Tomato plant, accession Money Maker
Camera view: bottom (45 deg); turntable rotation: 300 degrees
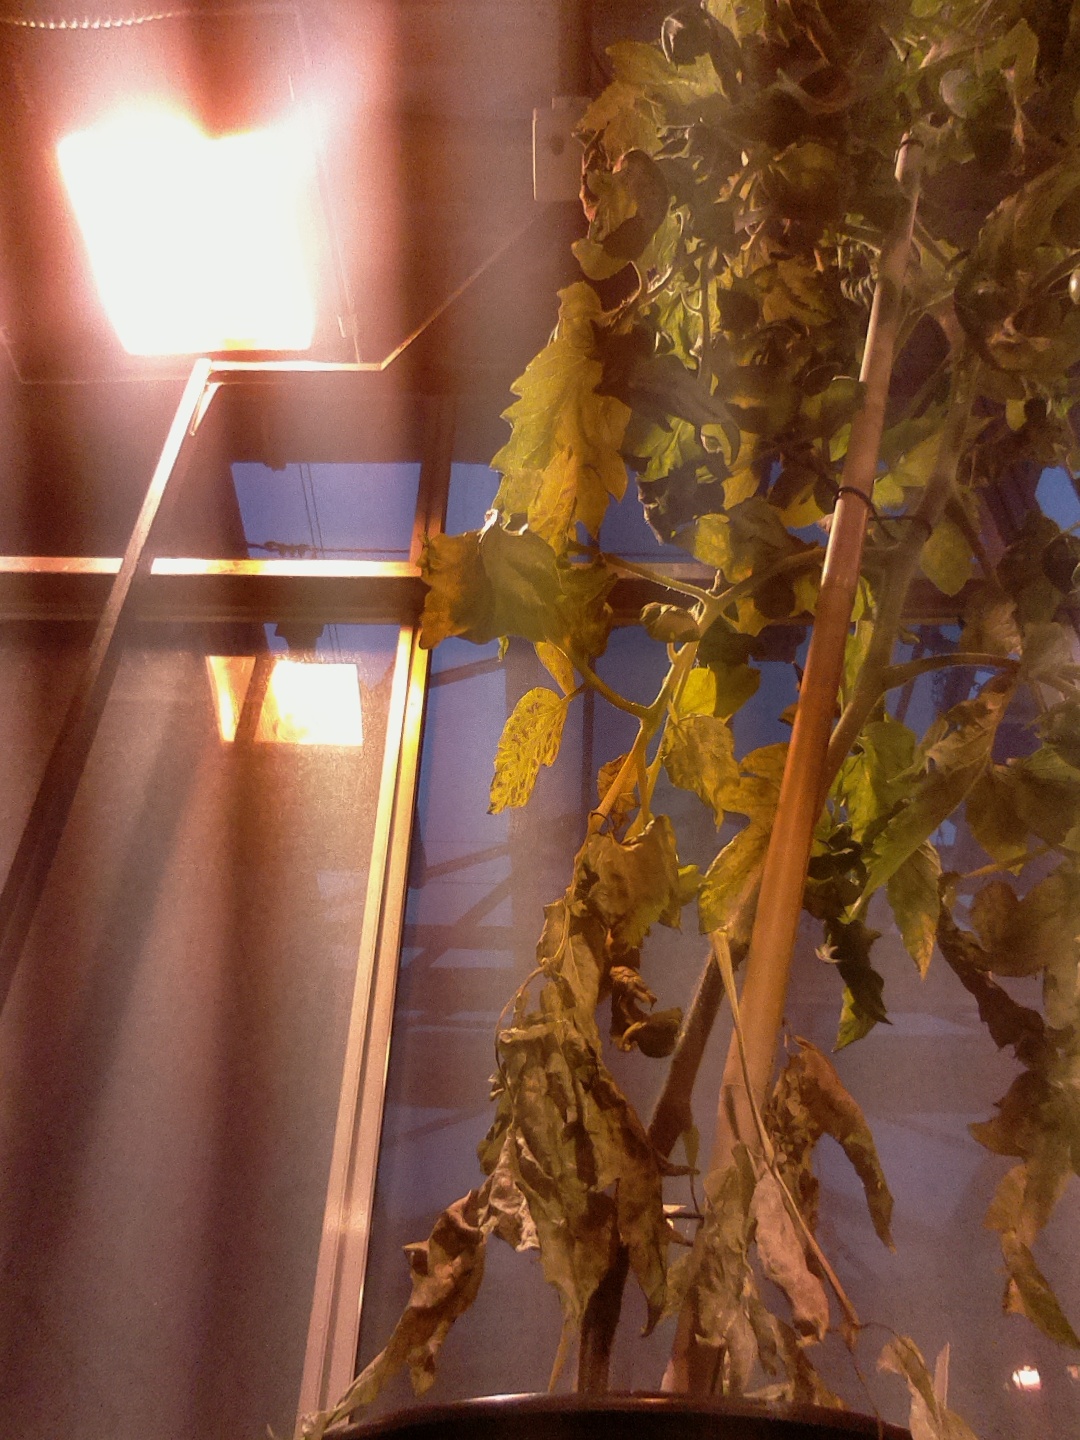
BBCH growth stage 74: 40%-50% of final fruit size